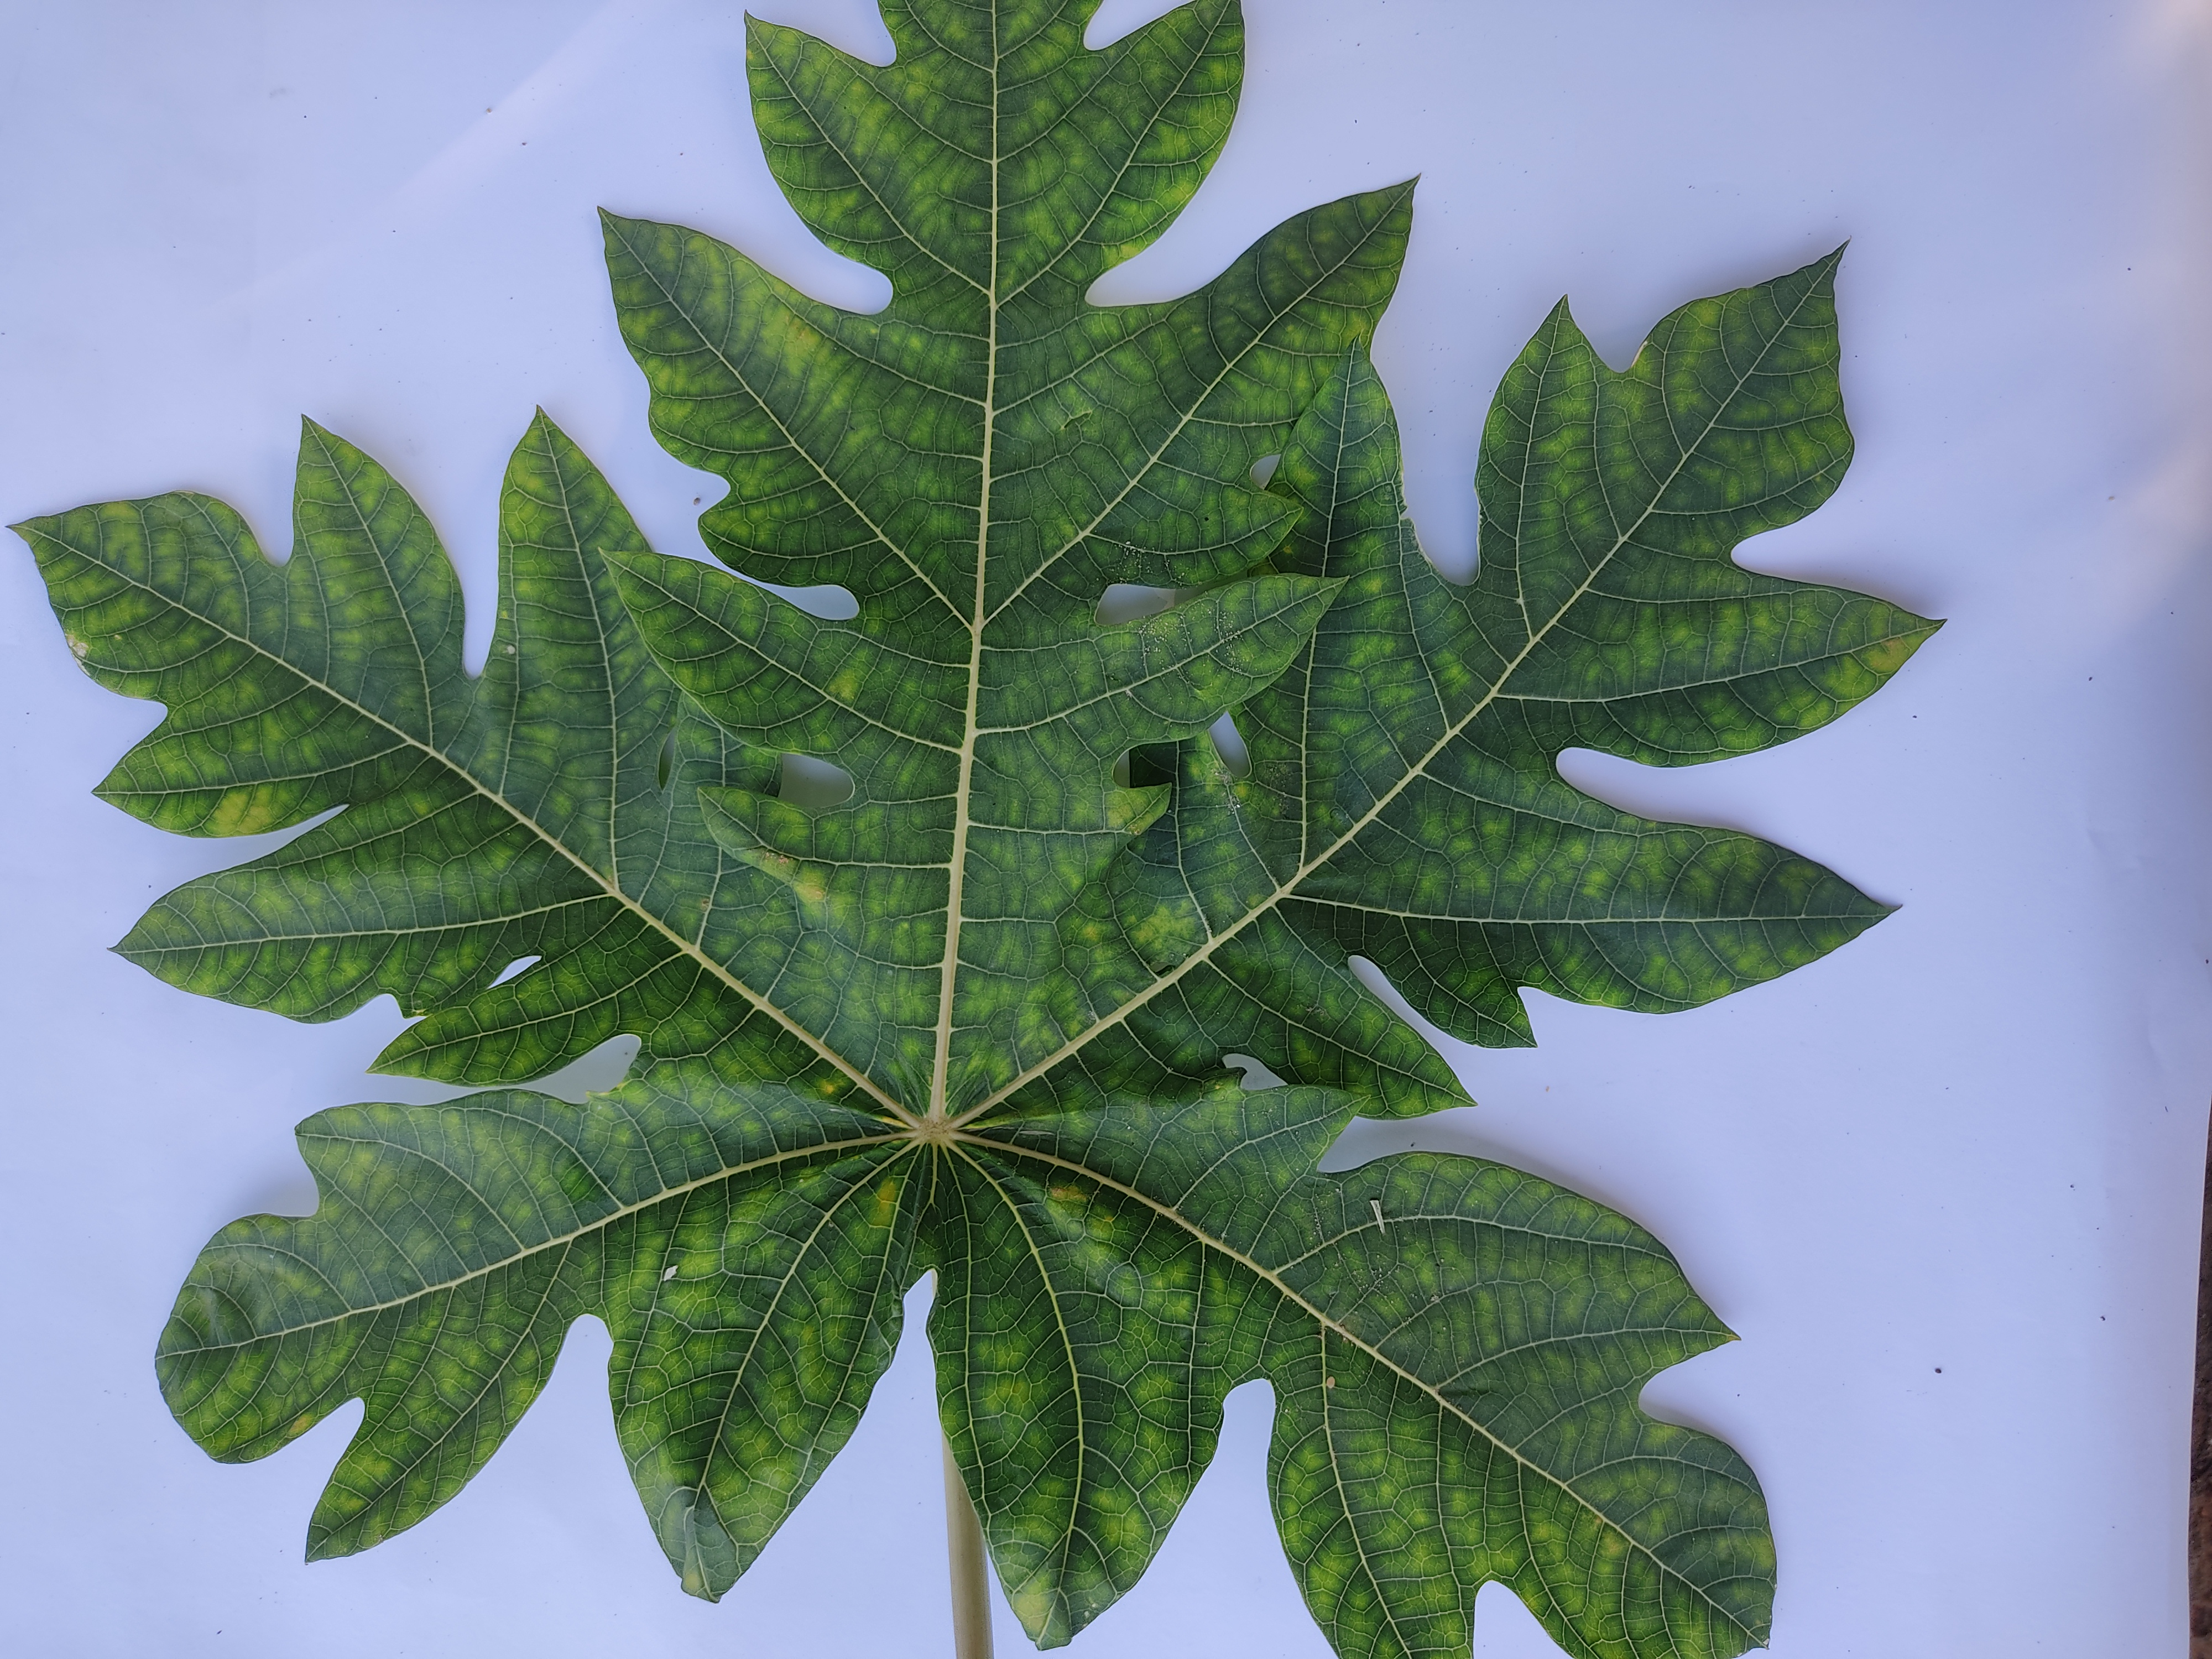
Label: Ring Spot